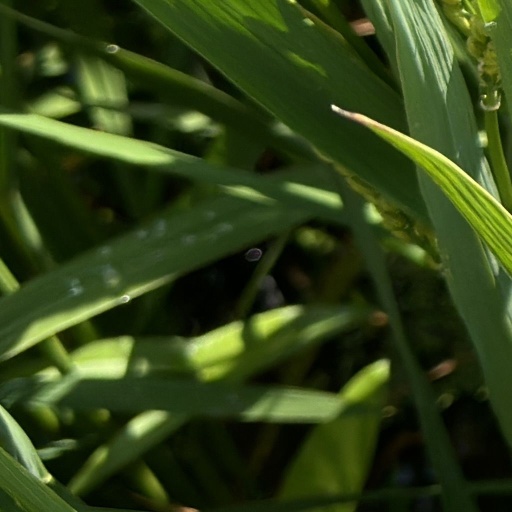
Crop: rice